Marysville, California

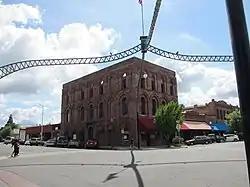
Marysville Historic Commercial District.

Municipal policies for the City of Marysville are decided by a five-member city council. Council meetings are held on the first and third Tuesdays of the month at 6 PM in city hall. City council members serve four-year terms.